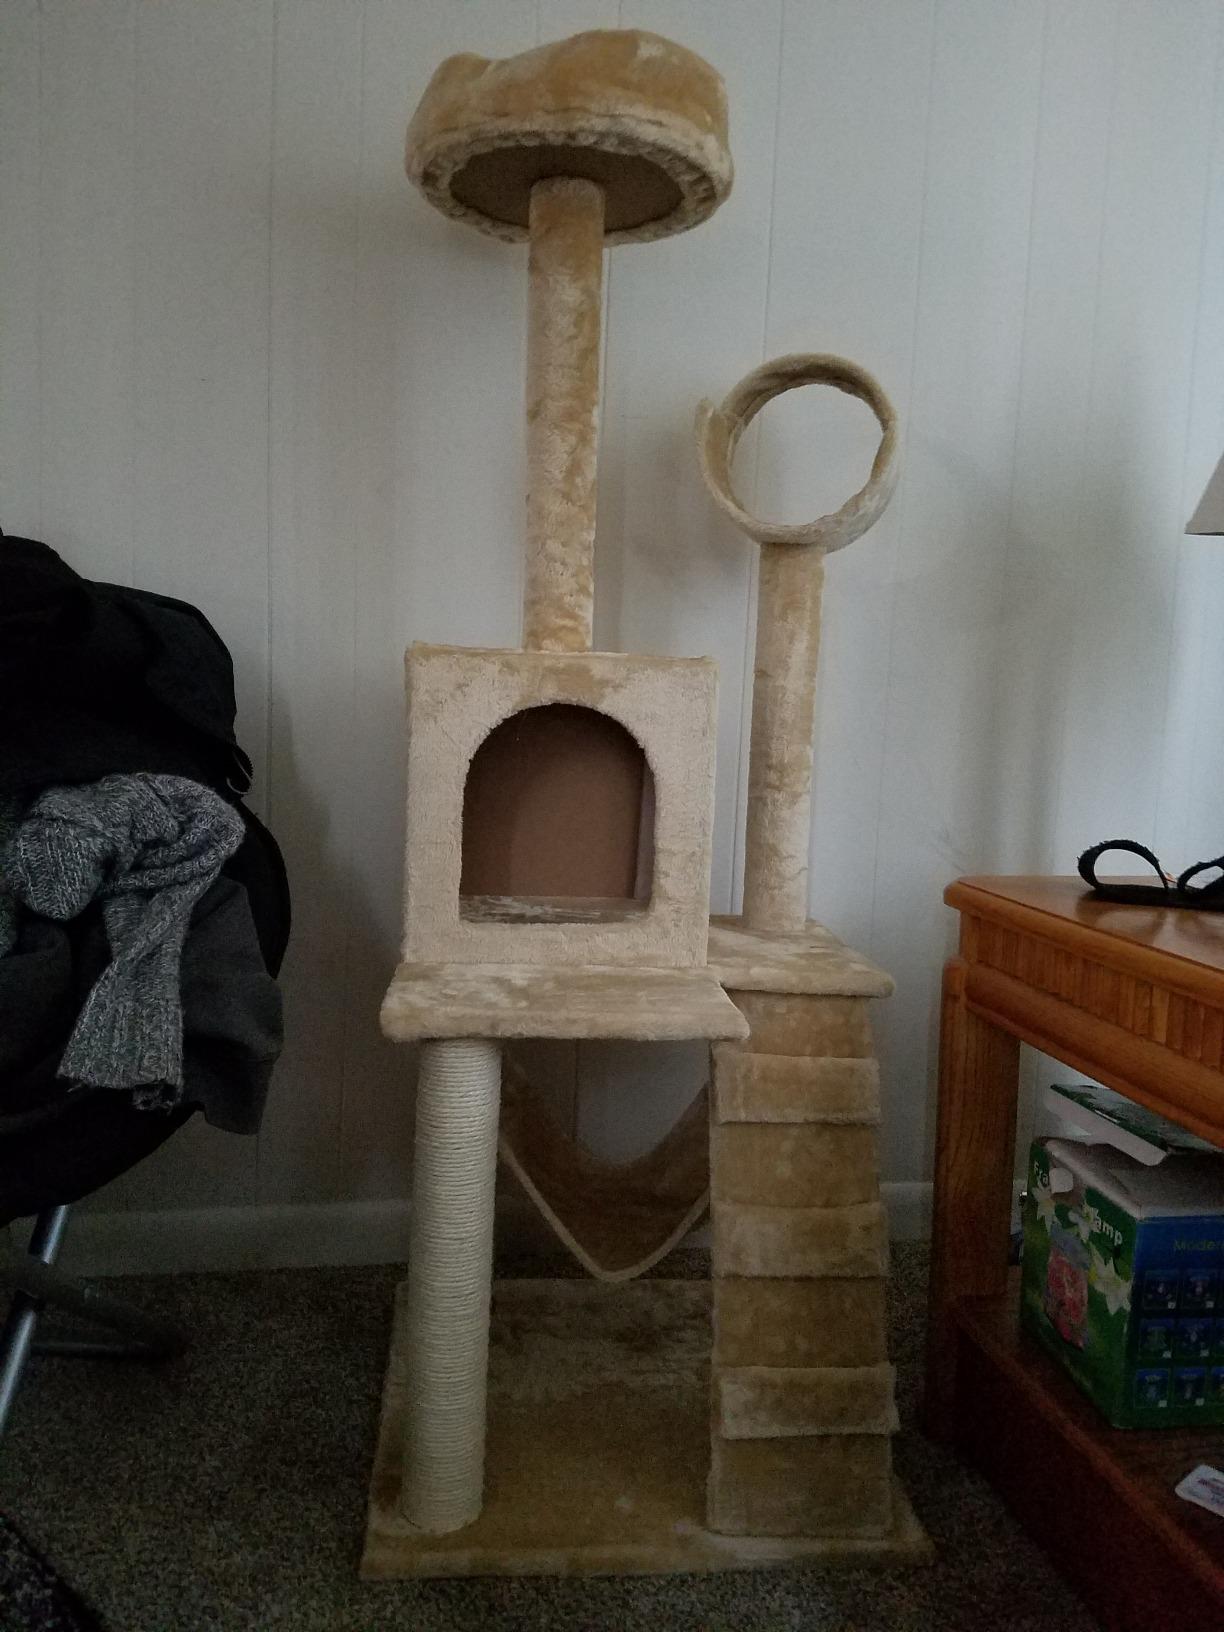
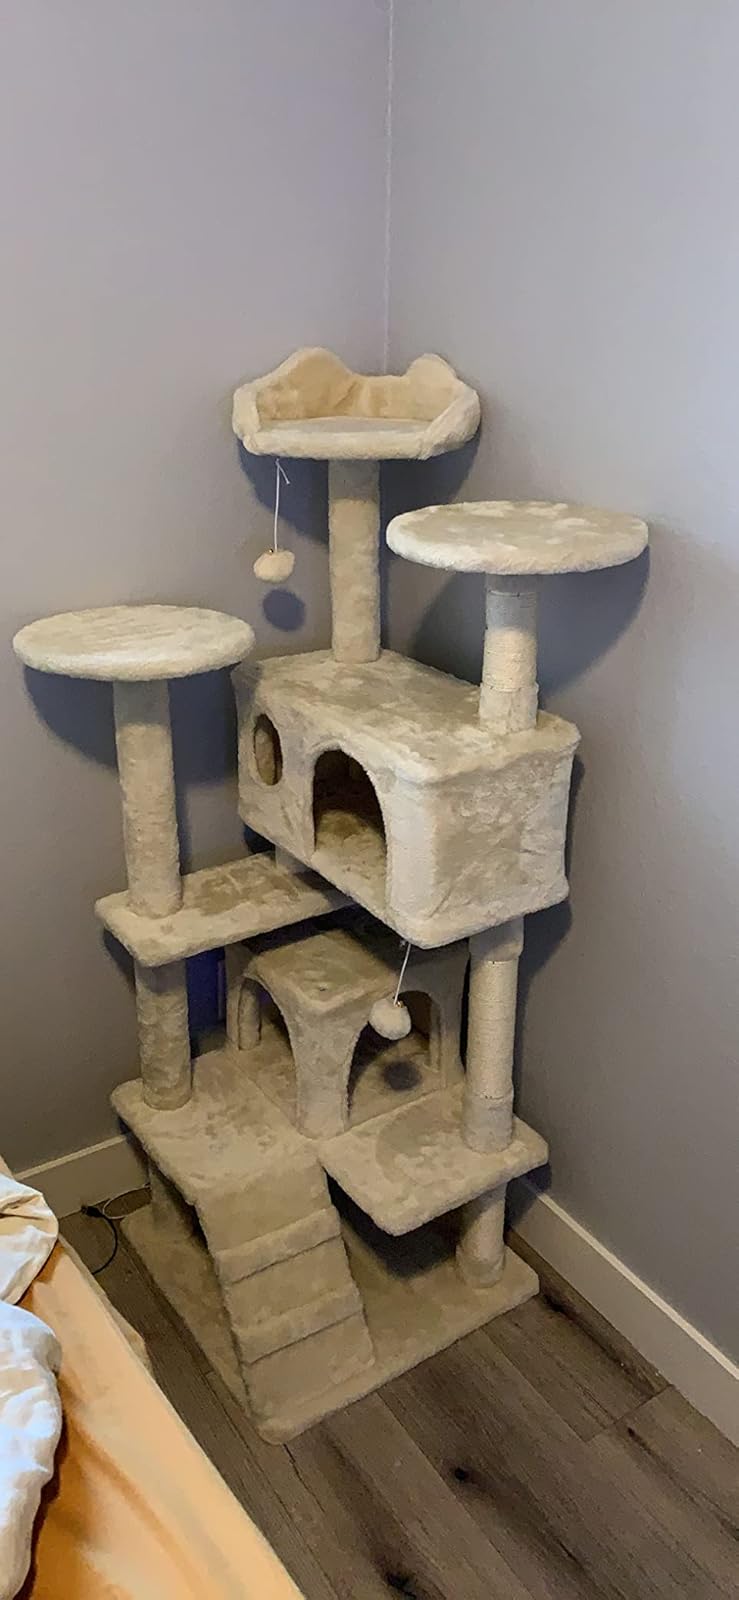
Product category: items_cat tree
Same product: no